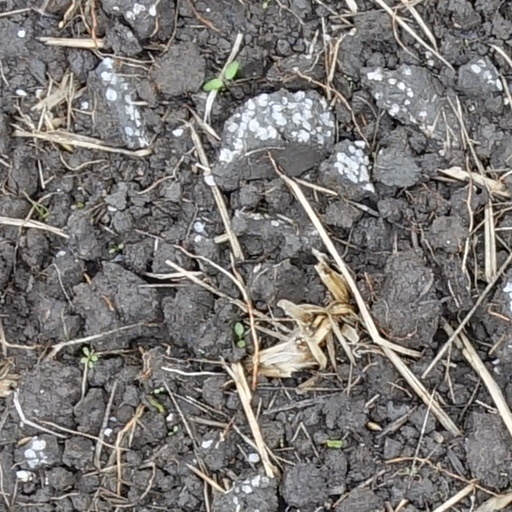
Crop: wheat